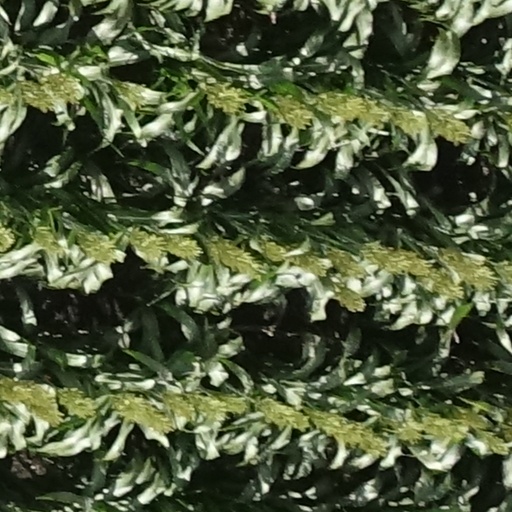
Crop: sorghum